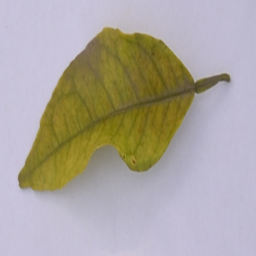
Plant part: leaf
Disease: greening